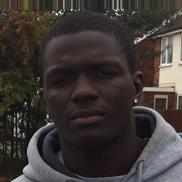
Age: 26